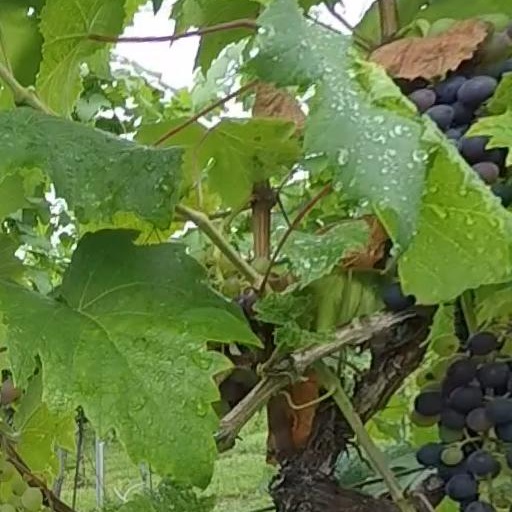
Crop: grape